West Virginia Mountaineers football

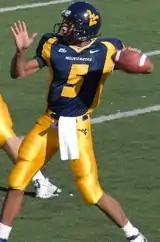
Pat White, two-time Heisman Trophy candidate and 2007 Archie Griffin Award recipient.

West Virginia has produced seven Heisman Trophy candidates. Major Harris is the only Mountaineer to be considered as a finalist for the award, garnering consideration in the 1988 and 1989 seasons.